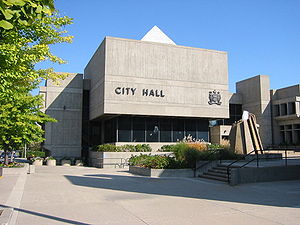
Brantford
Brantford er en by med 97.496 indbyggere i Brant County i provinsen Ontario i Canada. Byen blev grundlagt i 1784, hvor kaptajn Joseph Brant og Six Nations-indianerne forlod New York for at kolonisere Canada. Som belønning for deres loyalitet mod kronen fik de et stort stykke land ved Grand River, hvor Brantford ligger i dag.